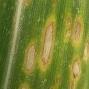
Crop: Maize
Condition: curvulariosis-d